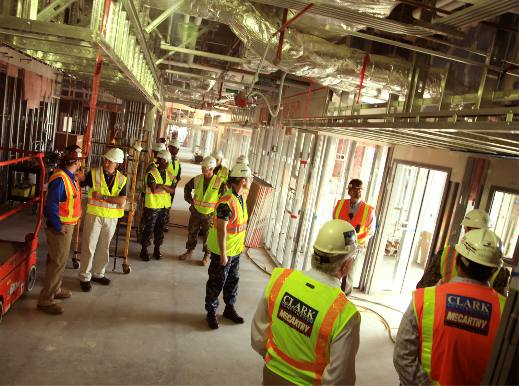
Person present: Yes